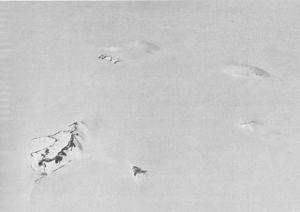
La chaîne Hudson est une chaîne de montagnes volcanique de type stratovolcan actif, située dans la partie occidentale de la Terre d'Ellsworth en Antarctique. Elle est composée de cônes volcaniques parasites de faible altitude et de nunataks.